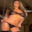
Label: woman